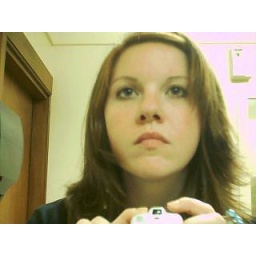
Taken in a bar bathroom May 7, 2005